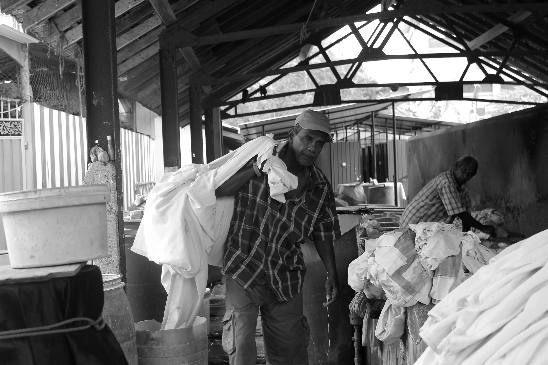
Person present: Yes